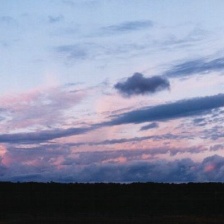
Cloud type: Stratus